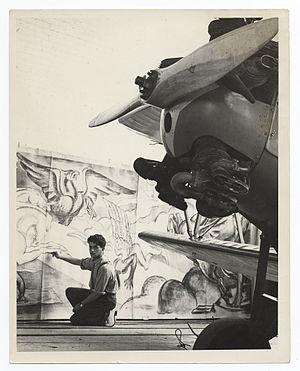
Le Kinner K-5 était un moteur cinq cylindres en étoile américain pour avions légers et avions de sport, développé par Winfield B. 'Bert' Kinner. Le K-5 s'est bien vendu en raison de l'essor de l'aviation civile après le vol transatlantique de Charles Lindbergh. C'était un moteur rugueux mais fiable qui a été produit avec ses dérivés à des milliers d'exemplaires, propulsant un grand nombre d'avions d'entrainement de la seconde Guerre mondiale. Le K-5 fut suivi par le B-5, R 5 et R-55. Les versions militaires furent désignées R-370.